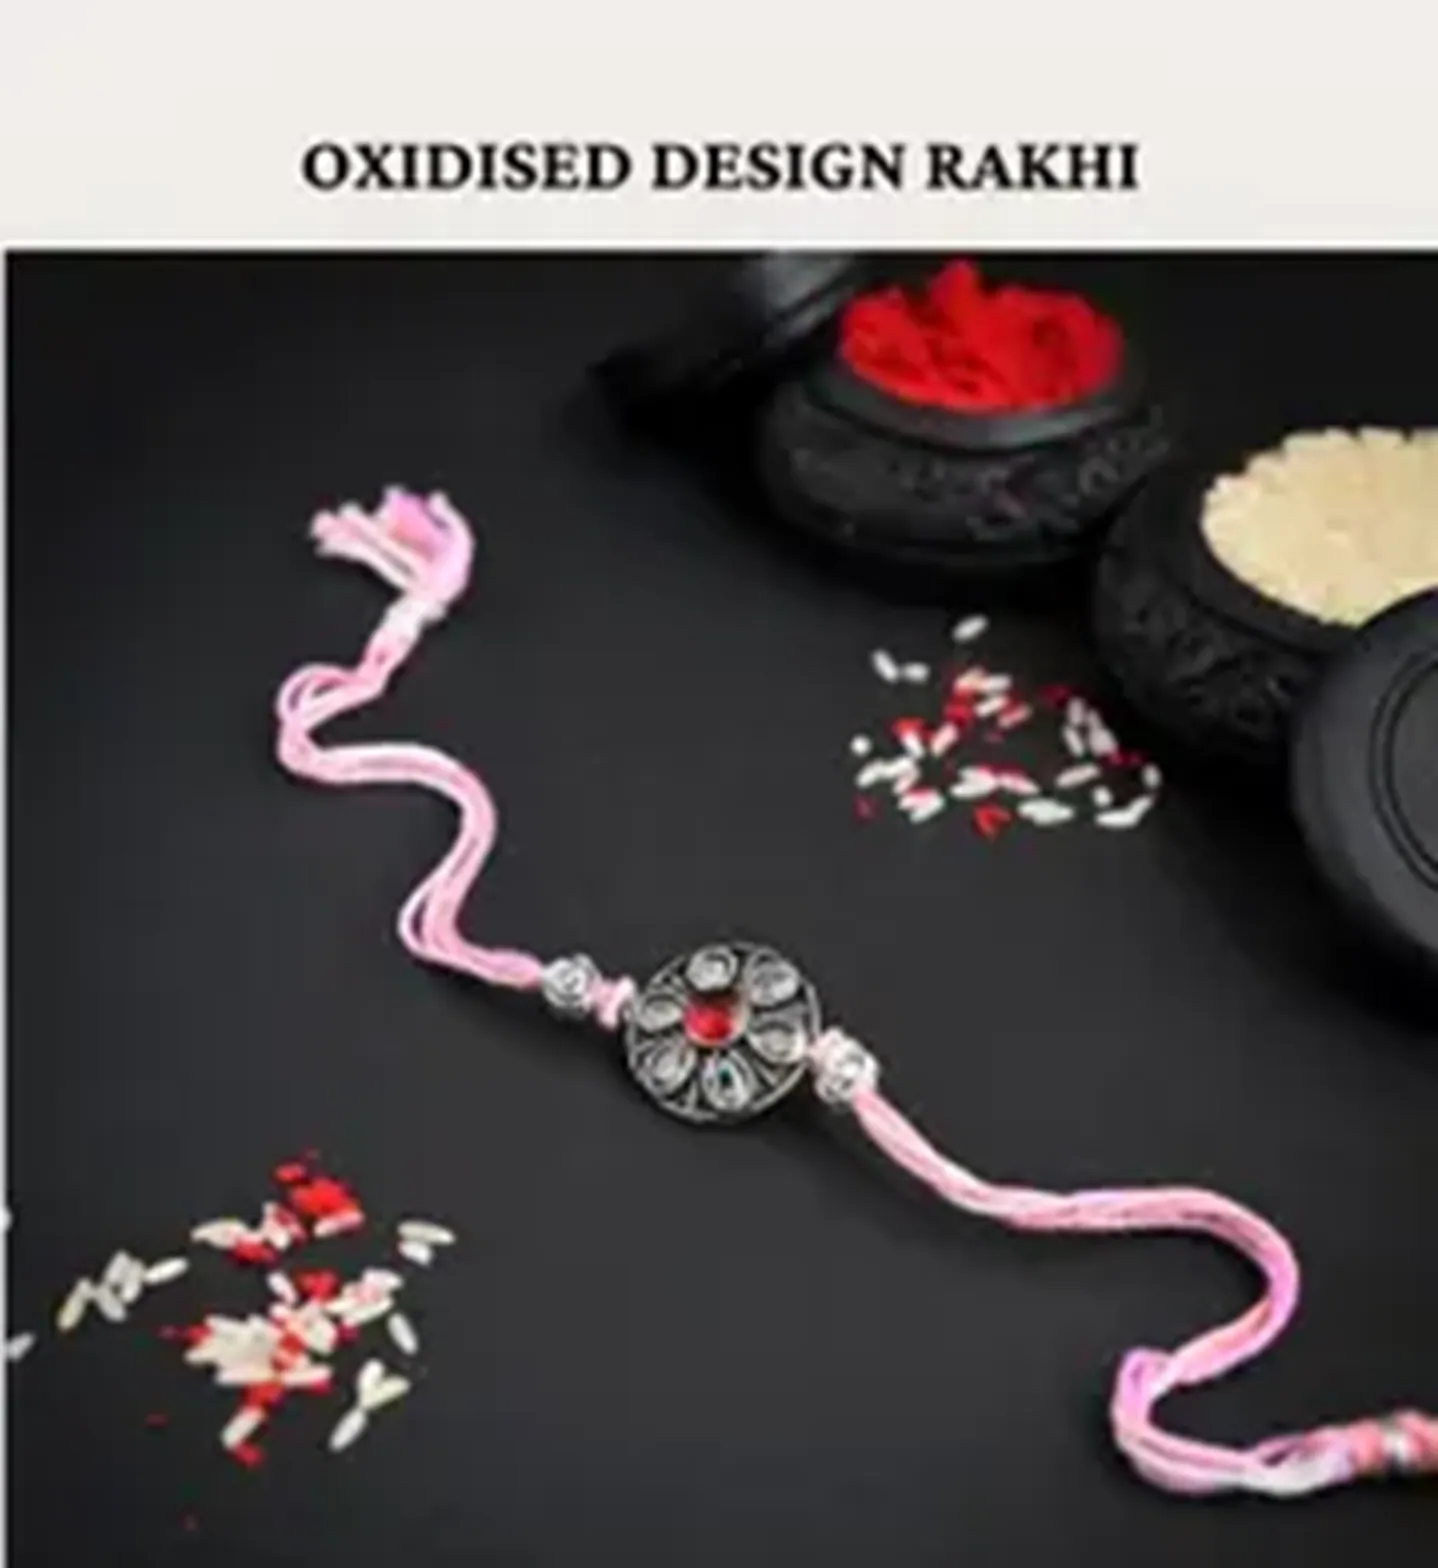
 Sajshrungar Jewellery Special Silver Oxidised Special Shiv Mudra Rakhi For Boys, Men, Bhaiyya, Bhabhi, Women & Girls. (Pack Of 1)
Type: Rakhis
Brand: SAJSHRUNGAR JEWELLERY
Price: Rs. 215
 Sajshrungar Jewellery offers this beautiful Silver Oxidised Plated Rakhi For Boys, Men, Bhaiyya, Bhabhi, women & Girls. It is crafted from superior quality Threads, metal, materials and ensures high durability. It can style with any type of your Jewellery. This Rakhi set is unique in design and long lasting. This Jewellery Ideal For Rakhi, Rakshabandhan Festivals. Best option for Gift at Rakhi, Rakshabandhan from Sister, Bhabhi to Brother, brother-in-law, Mama, Kaka, Uncle, Father, Grandfather, Friends, on occasion of Rakhi, Rakshabandhan.
Features: Rakhi symbolizes the spirit of Menhood, friendship and the heart achingly beautiful relationship between a Brother and sister.T,This Rakhi being traditionally designed and handcrafted, fine design, pattern and color tone may vary slightly from that shown in,The term \rakhi\ primarily refers to the decorative thread or bracelet that is tied by a sister on her brother's wrist during the Hindu festival of Raksha Bandhan. This thread symbolizes the bond of protection and love between siblings. Here are a few key,The rakhi thread symbolizes the sister's love and prayers for her brother's well-being. It is a sacred thread that signifies the brother's lifelong vow to protect and support his sister.,Raksha Bandhan, also known as Rakhi, is the festival dedicated to celebrating this bond between brothers and sisters. It usually falls in the month of August and is observed with rituals, prayers, and family gatherings.,During Rakhi, sisters perform aarti (ritual of waving a lighted lamp) for their brothers, tie the rakhi around their wrists, and receive gifts and blessings in return.
Included: 1-Rakhi